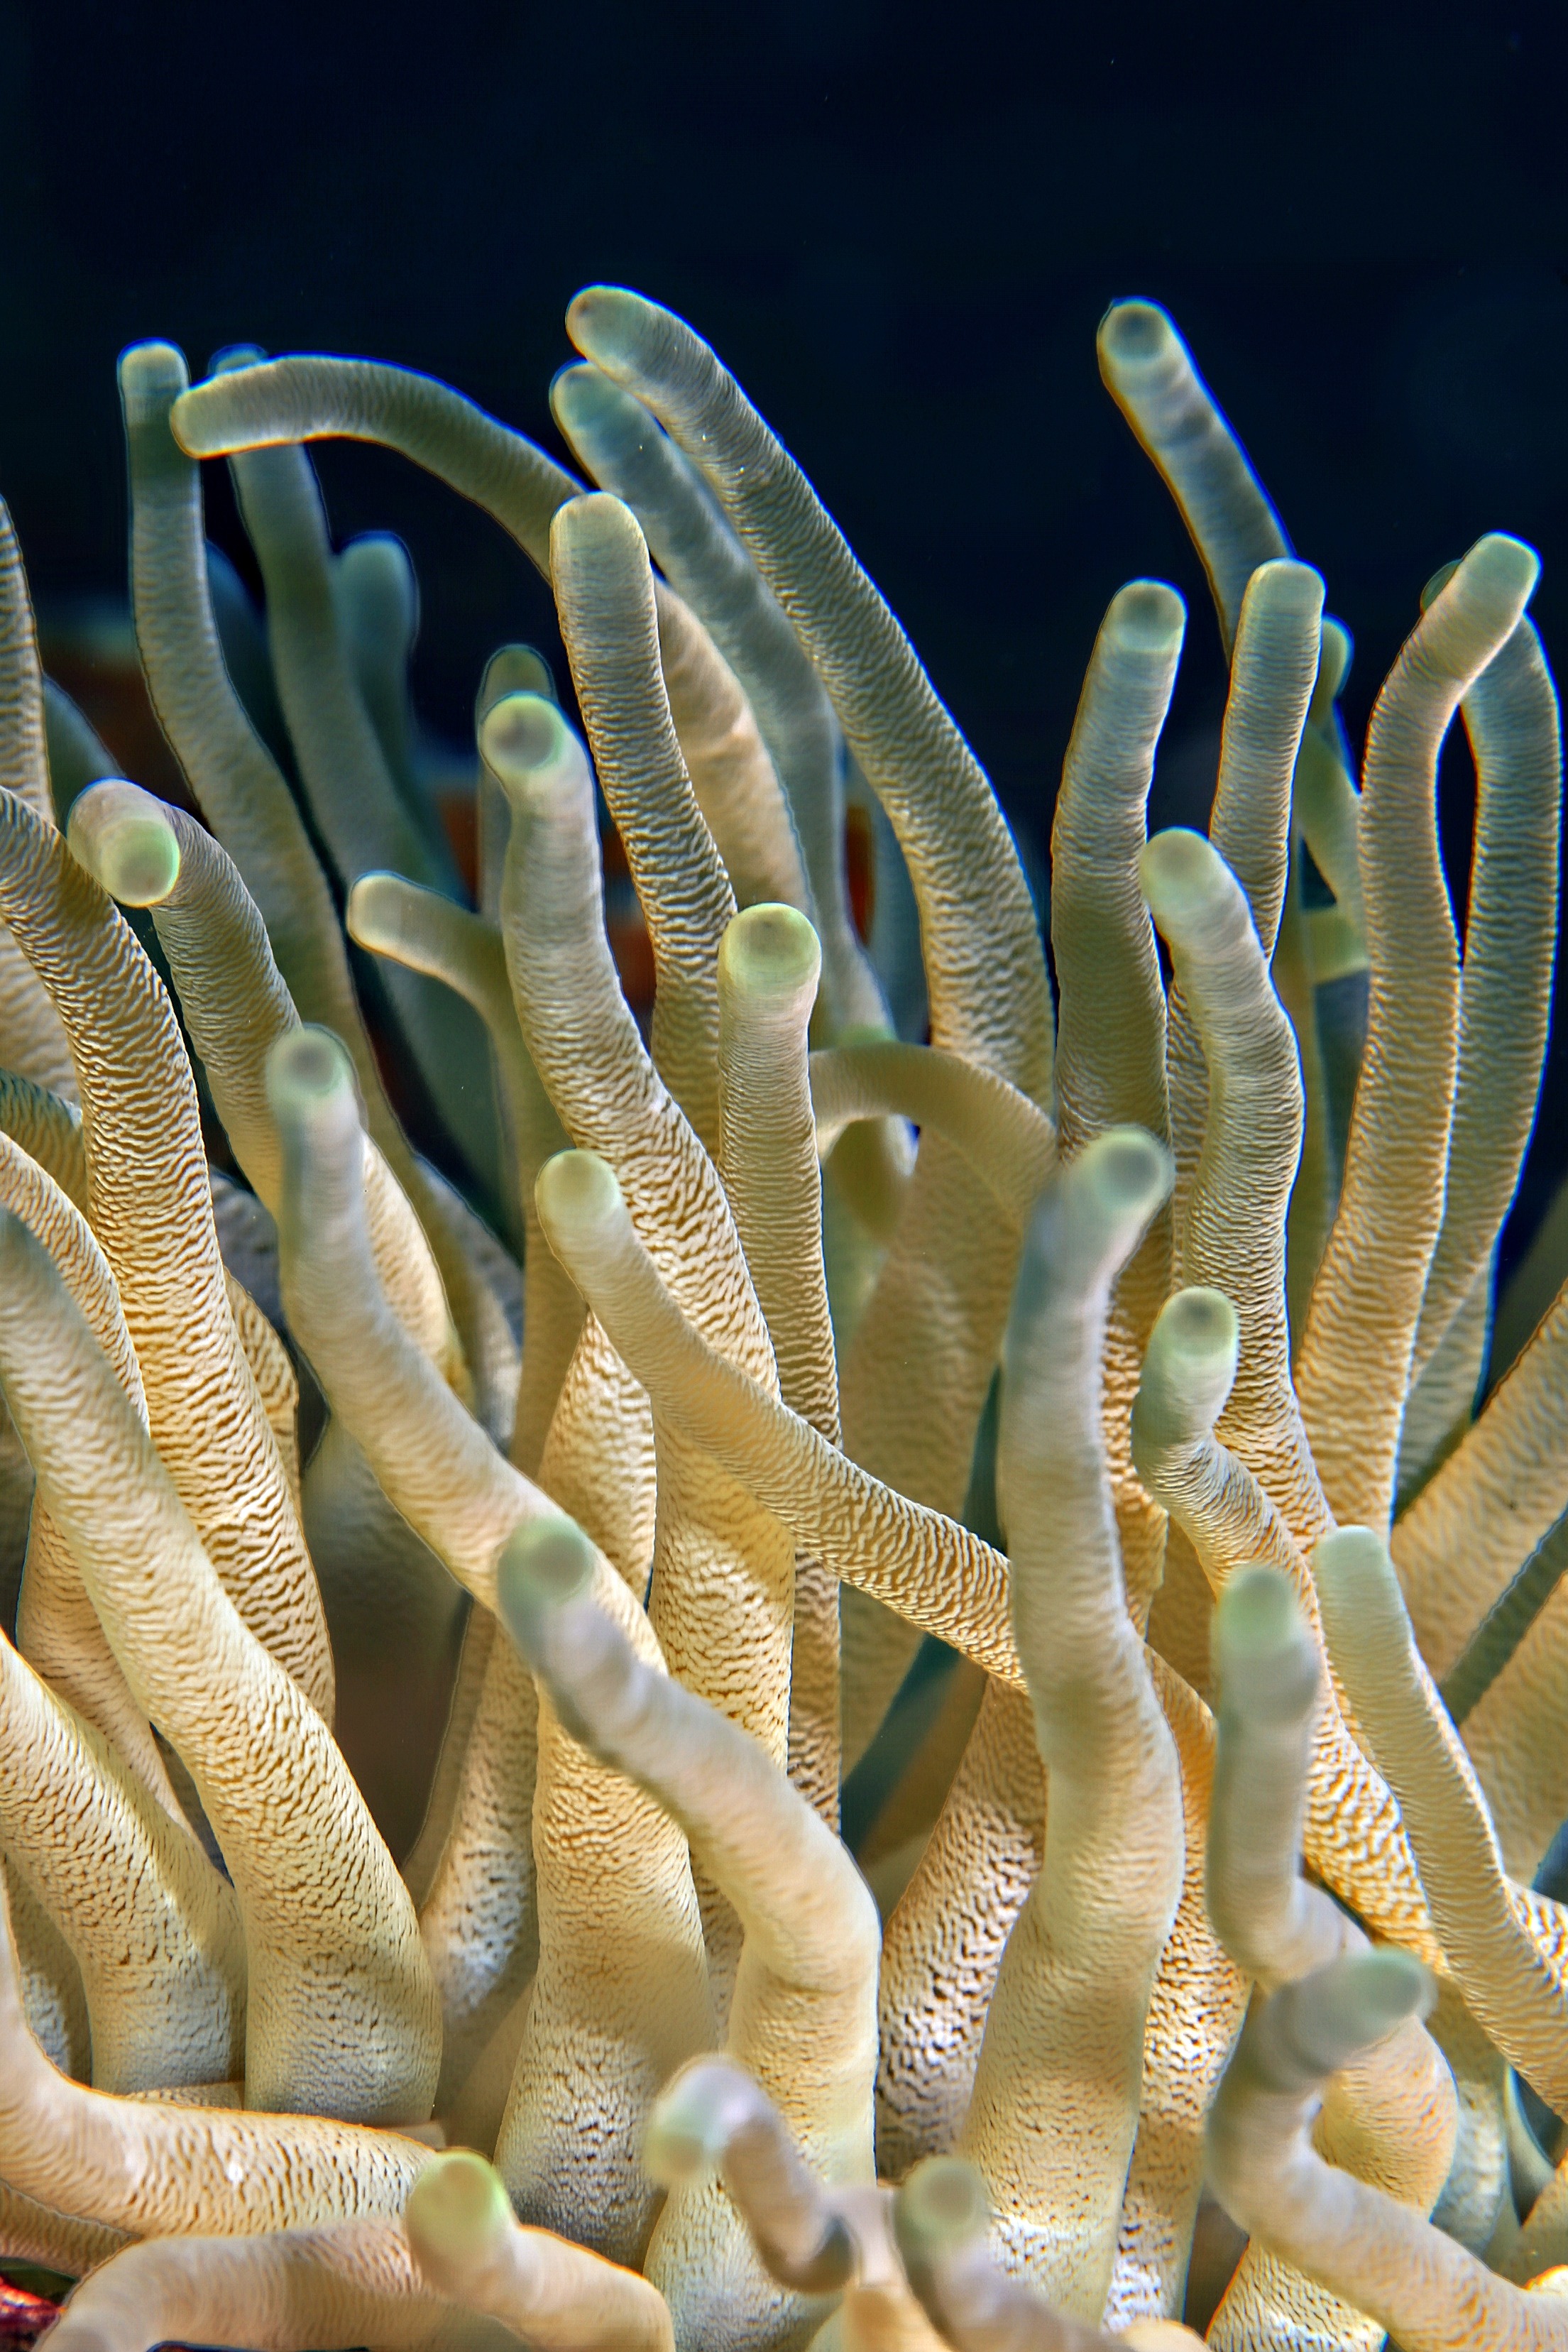
sea, underwater, biology, fish, coral, coral reef, invertebrate, reef, close up, deep, macro photography, organism, corals, sea anemone, marine biology, pomacentridae